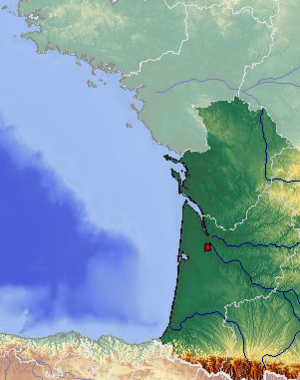
Littoral atlantique français, le Grand Sud-Ouest français étant en surbrillance
Le Grand Sud-Ouest français est une entité géographique, sociologique, économique et culturelle rassemblant les régions administratives Nouvelle-Aquitaine et Occitanie, issues de la fusion au 1ᵉʳ janvier 2016 de cinq régions précédentes ; sur ces deux régions réunies, il couvre 156 000 km² soit 29 % du territoire de la France métropolitaine. Il s'agit d'un regroupement dépourvu de structures politiques ou administratives propres, constitué, dans l'objectif d'une réflexion interrégionale sur l'aménagement du territoire à l'échelle des nouveaux enjeux européens, à l'initiative de la Délégation interministérielle à l'aménagement du territoire et à l'attractivité régionale.